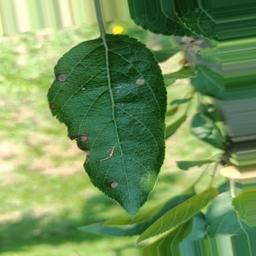
Label: Alternaria